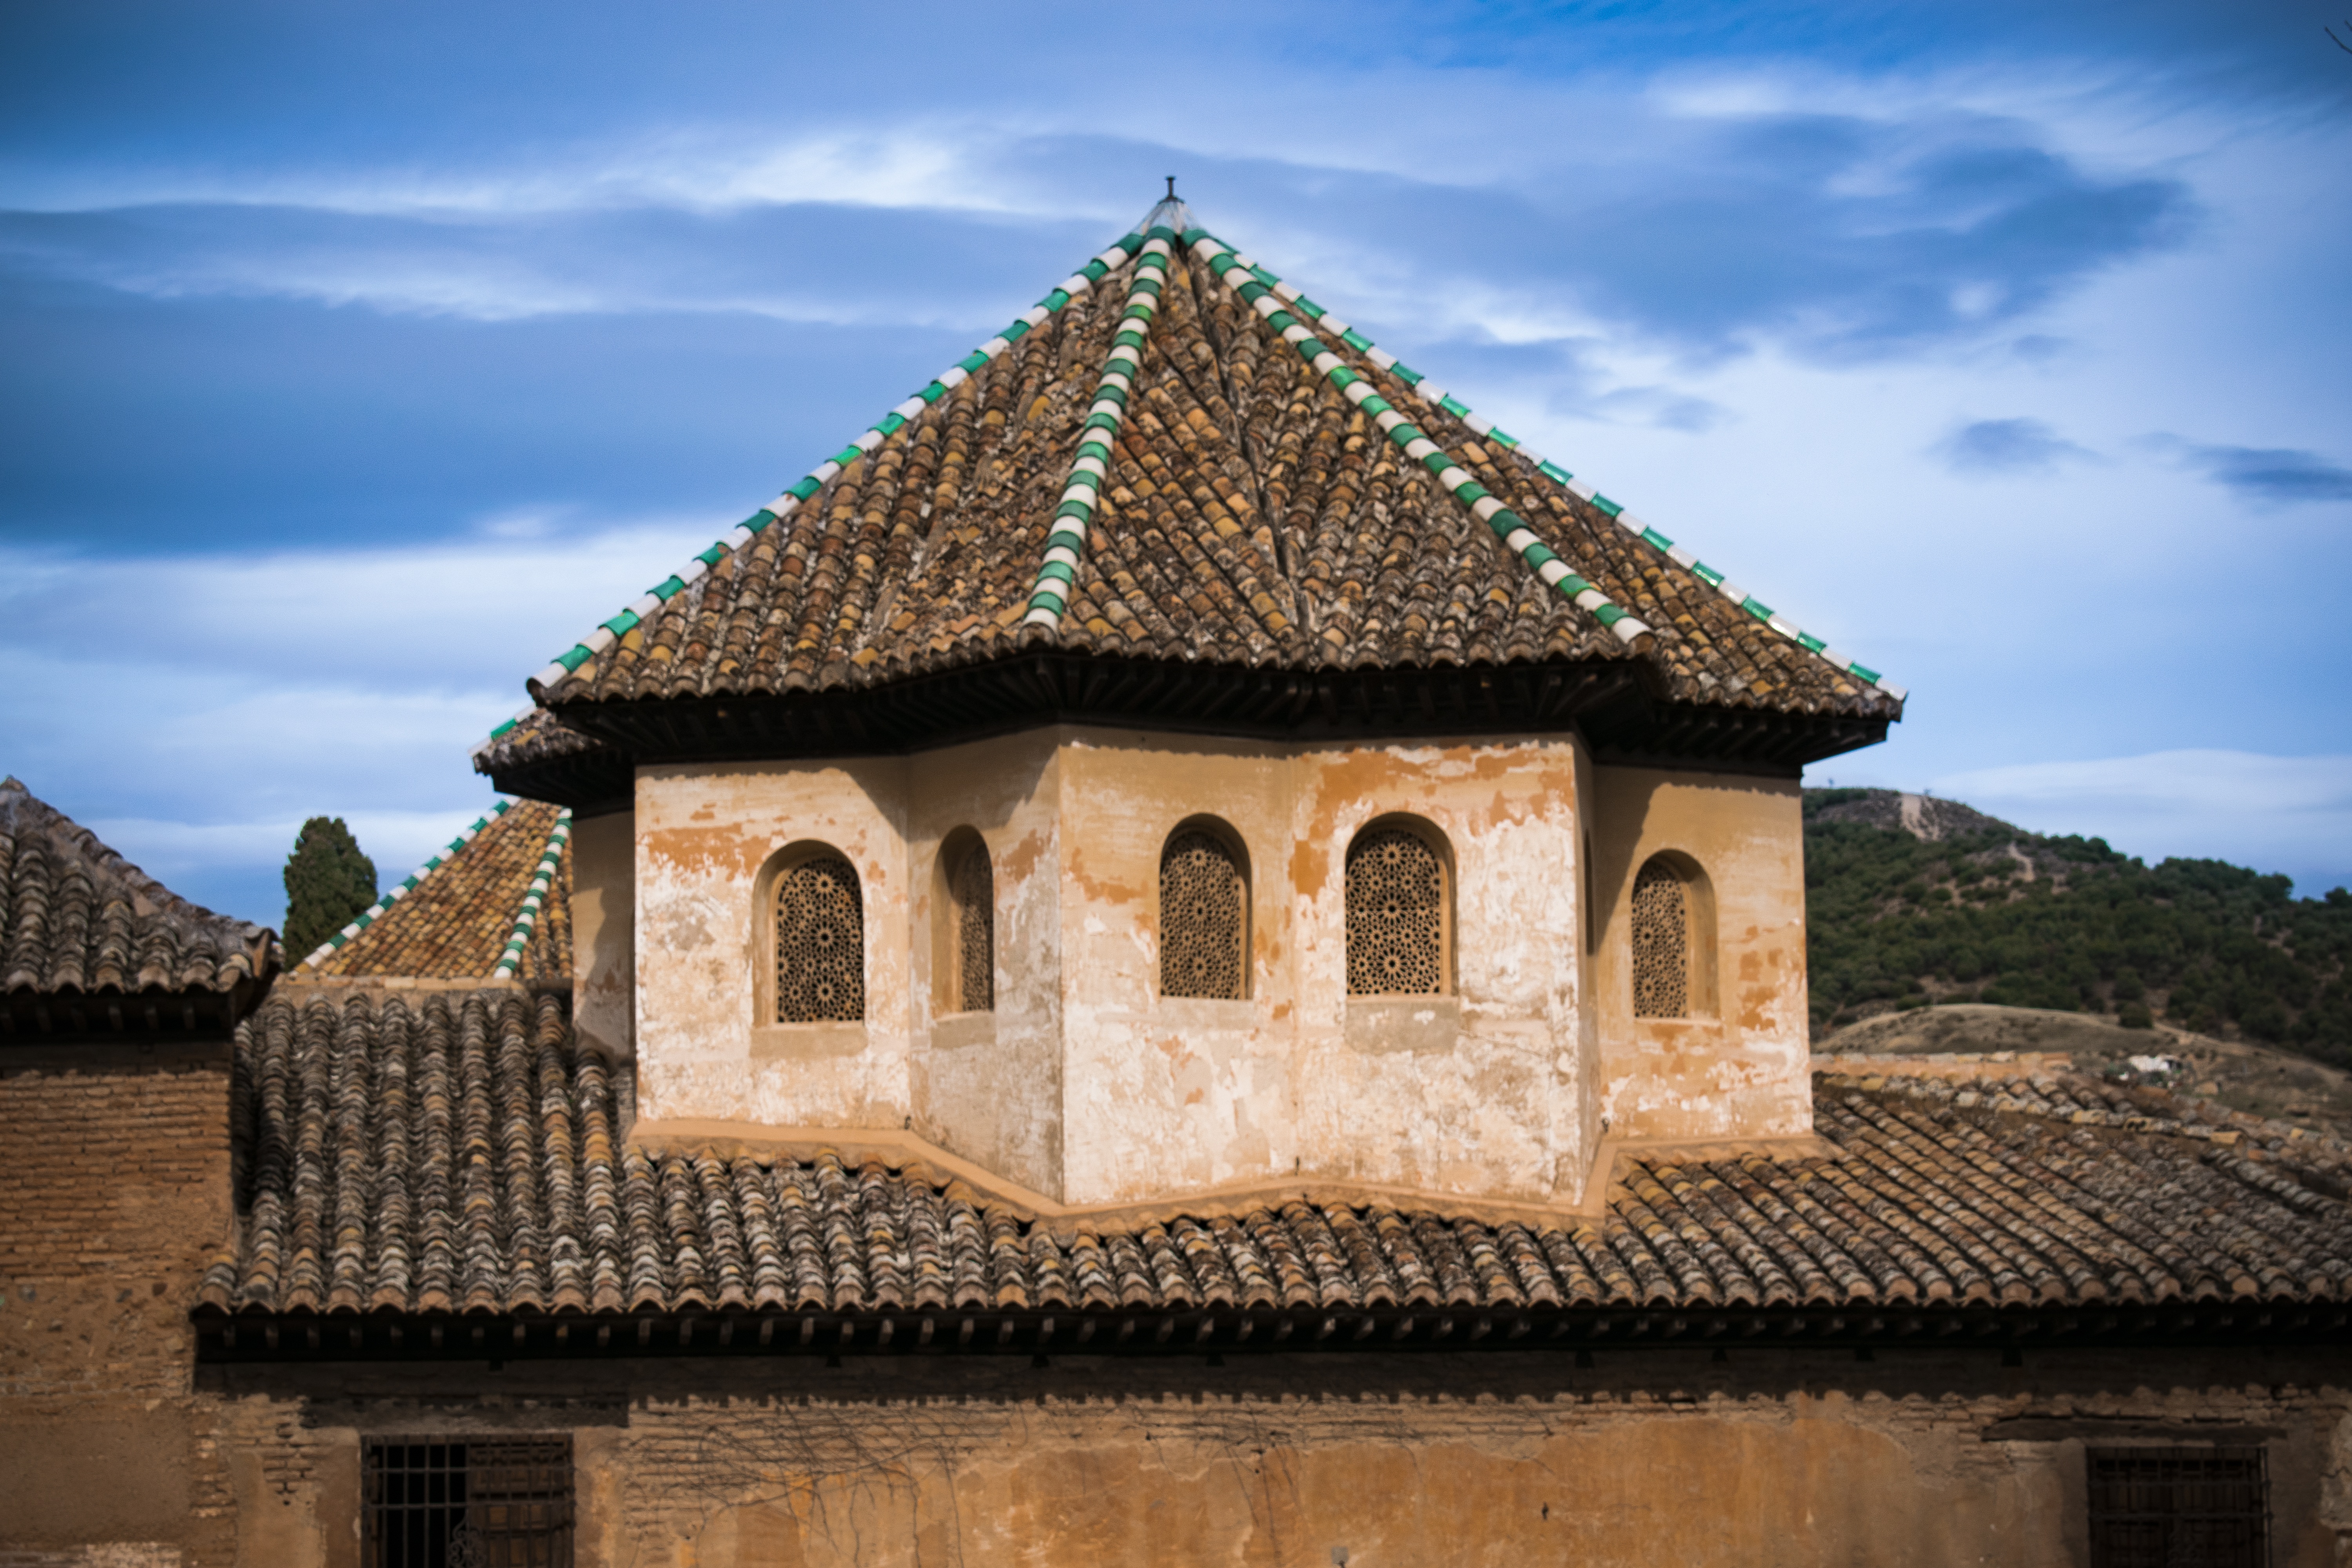
architecture, sky, house, building, tower, landmark, facade, chapel, place of worship, spain, temple, windows, monastery, andalusia, estate, alhambra, nazari, ancient history, spanish missions in california